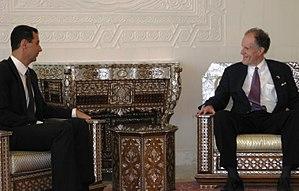
Les relations entre les États-Unis d'Amérique et la Syrie existent depuis que la Syrie a déclaré son indépendance en 1945.